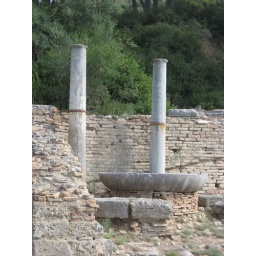
olympia. they used to light the olympic torch in that large stone bowl there at the base of the 2nd column.